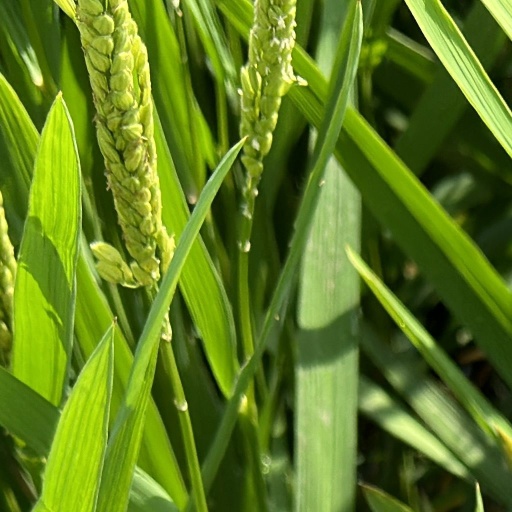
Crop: rice